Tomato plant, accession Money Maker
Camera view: tilt-top (135 deg); turntable rotation: 60 degrees
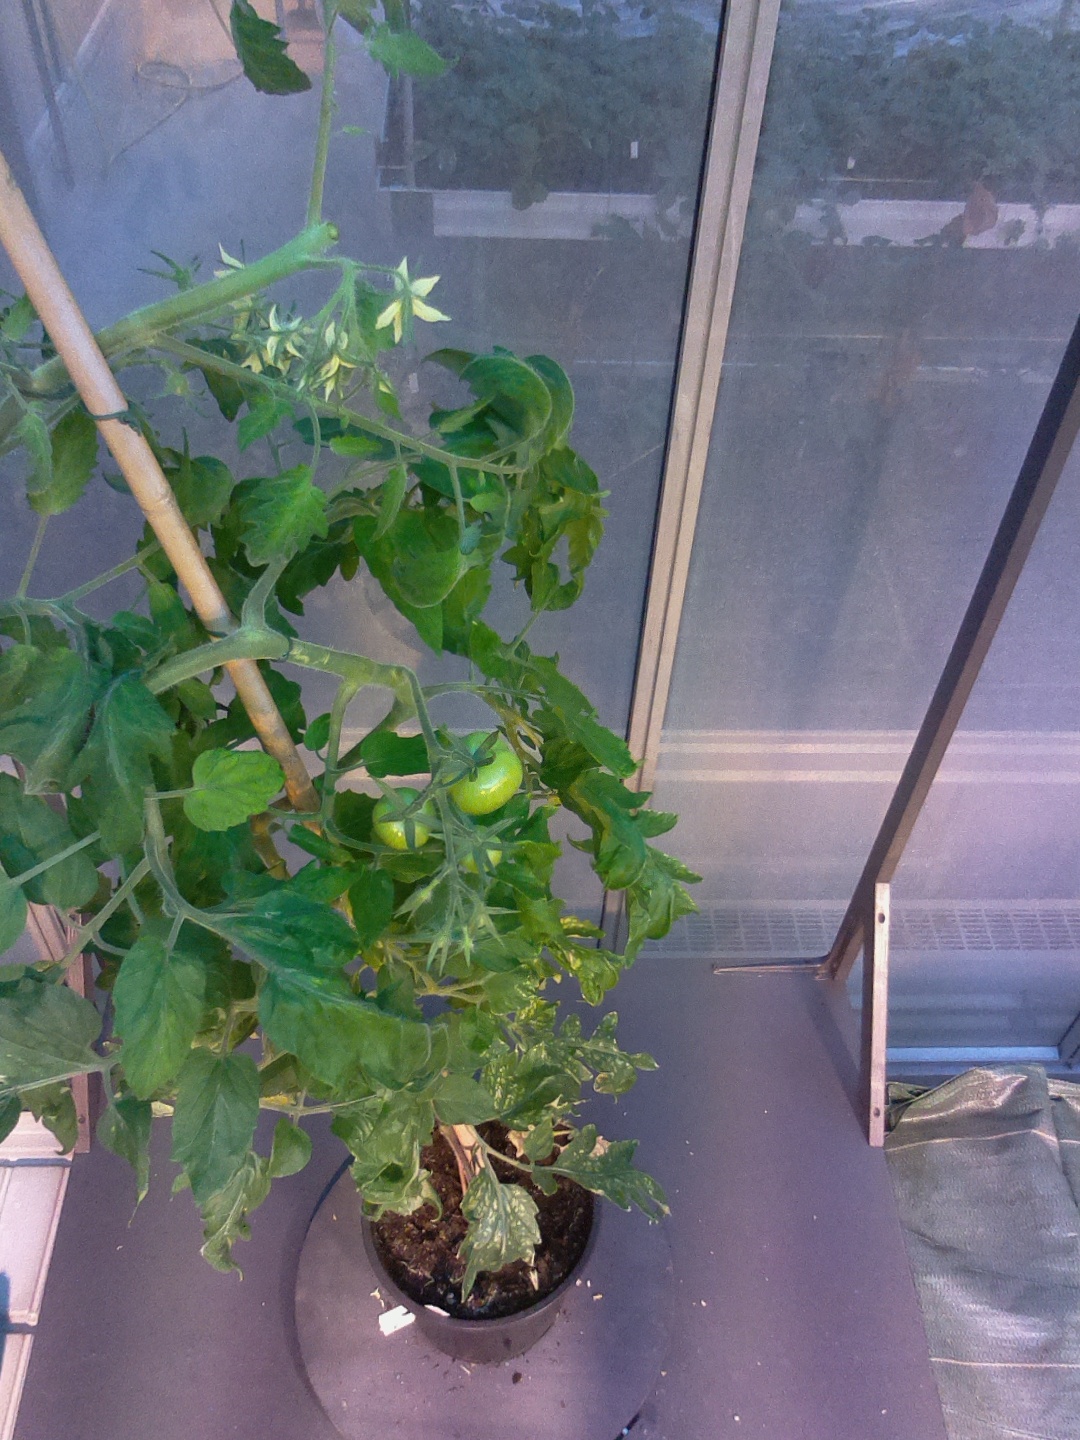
BBCH growth stage 72: 20%-30% of final fruit size